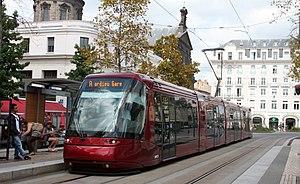
Un métro sur pneumatiques est un métro dont le déplacement des trains est assuré par des roues équipées de pneus circulant sur deux lés de piste parallèles, se différenciant du matériel ferroviaire classique dont le roulement est assuré par des roues en acier circulant sur deux rails parallèles.